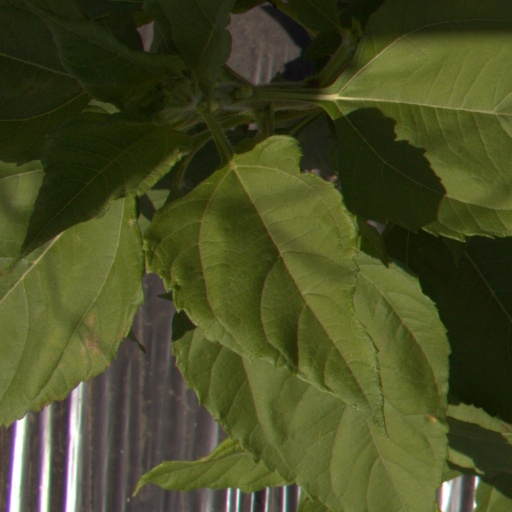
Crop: Jerusalem artichoke